Hope Mills Historic District

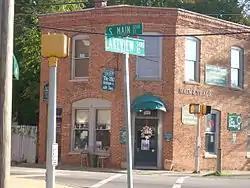
South Main and Lakeview, Hope Mills Historic District, August 2011

Hope Mills Historic District is a national historic district located at Hope Mills, Cumberland County, North Carolina. It encompasses 61 contributing buildings and 3 contributing sites in the central business district of Hope Mills. Ii includes industrial, commercial, religious, and residential buildings and includes notable examples of Federal and Late Victorian style architecture. Notable buildings include the (former) Hope Mills Manufacturing Company buildings, Rockfish Manufacturing Company, Colin MacRae House (c. 1828), Christ Episcopal Church, Lebanon Masonic Lodge No. 391, and Alice L. Gilbert Store.